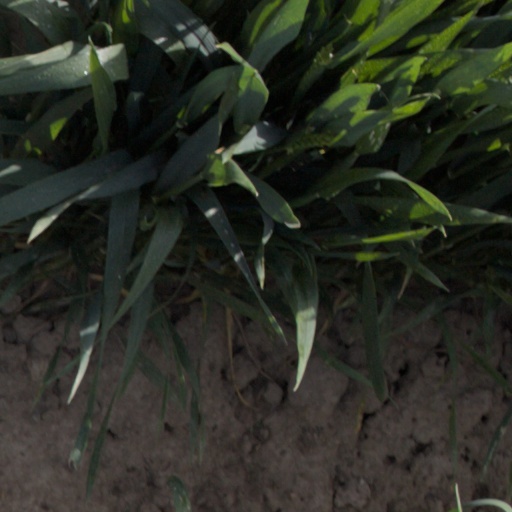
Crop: wheat